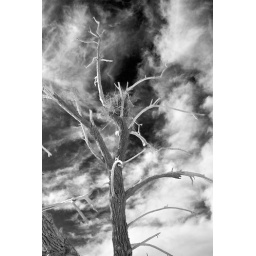
A nest in a bare tree